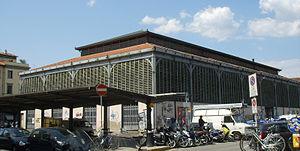
Le Marché de Sant'Ambrogio est un marché situé piazza Ghiberti, à Florence.